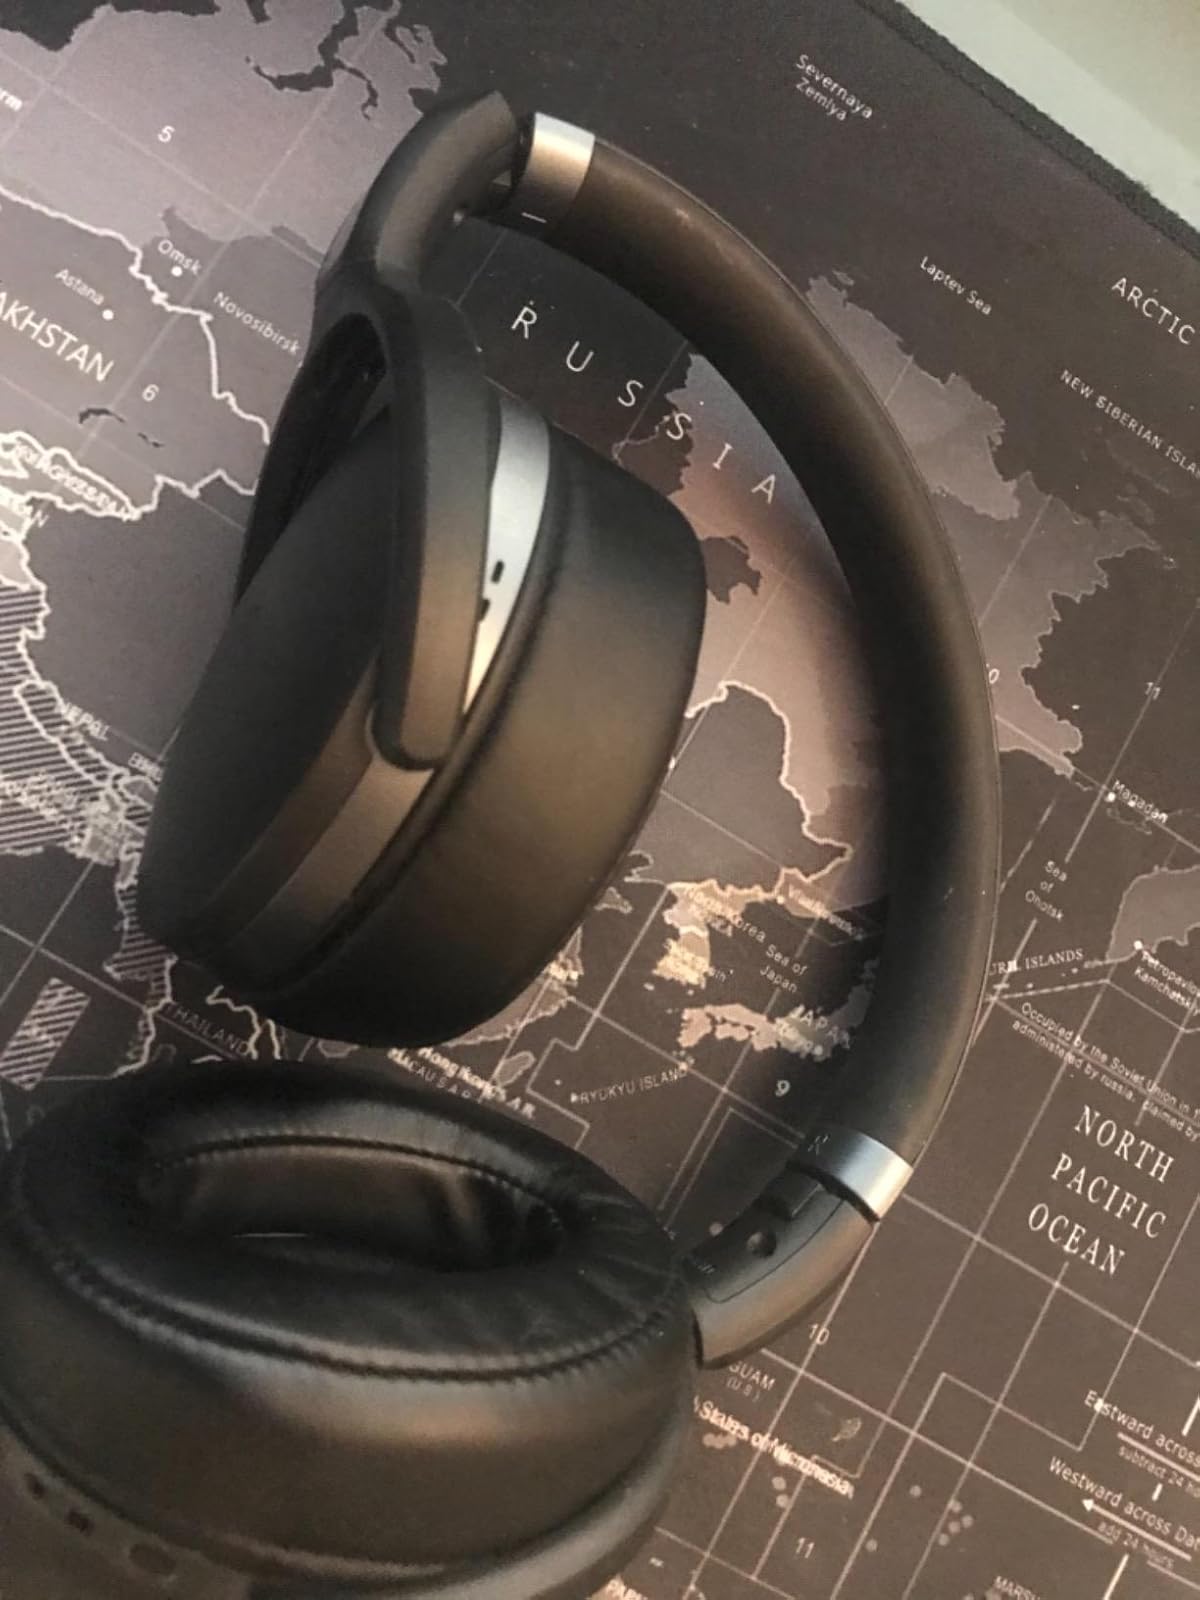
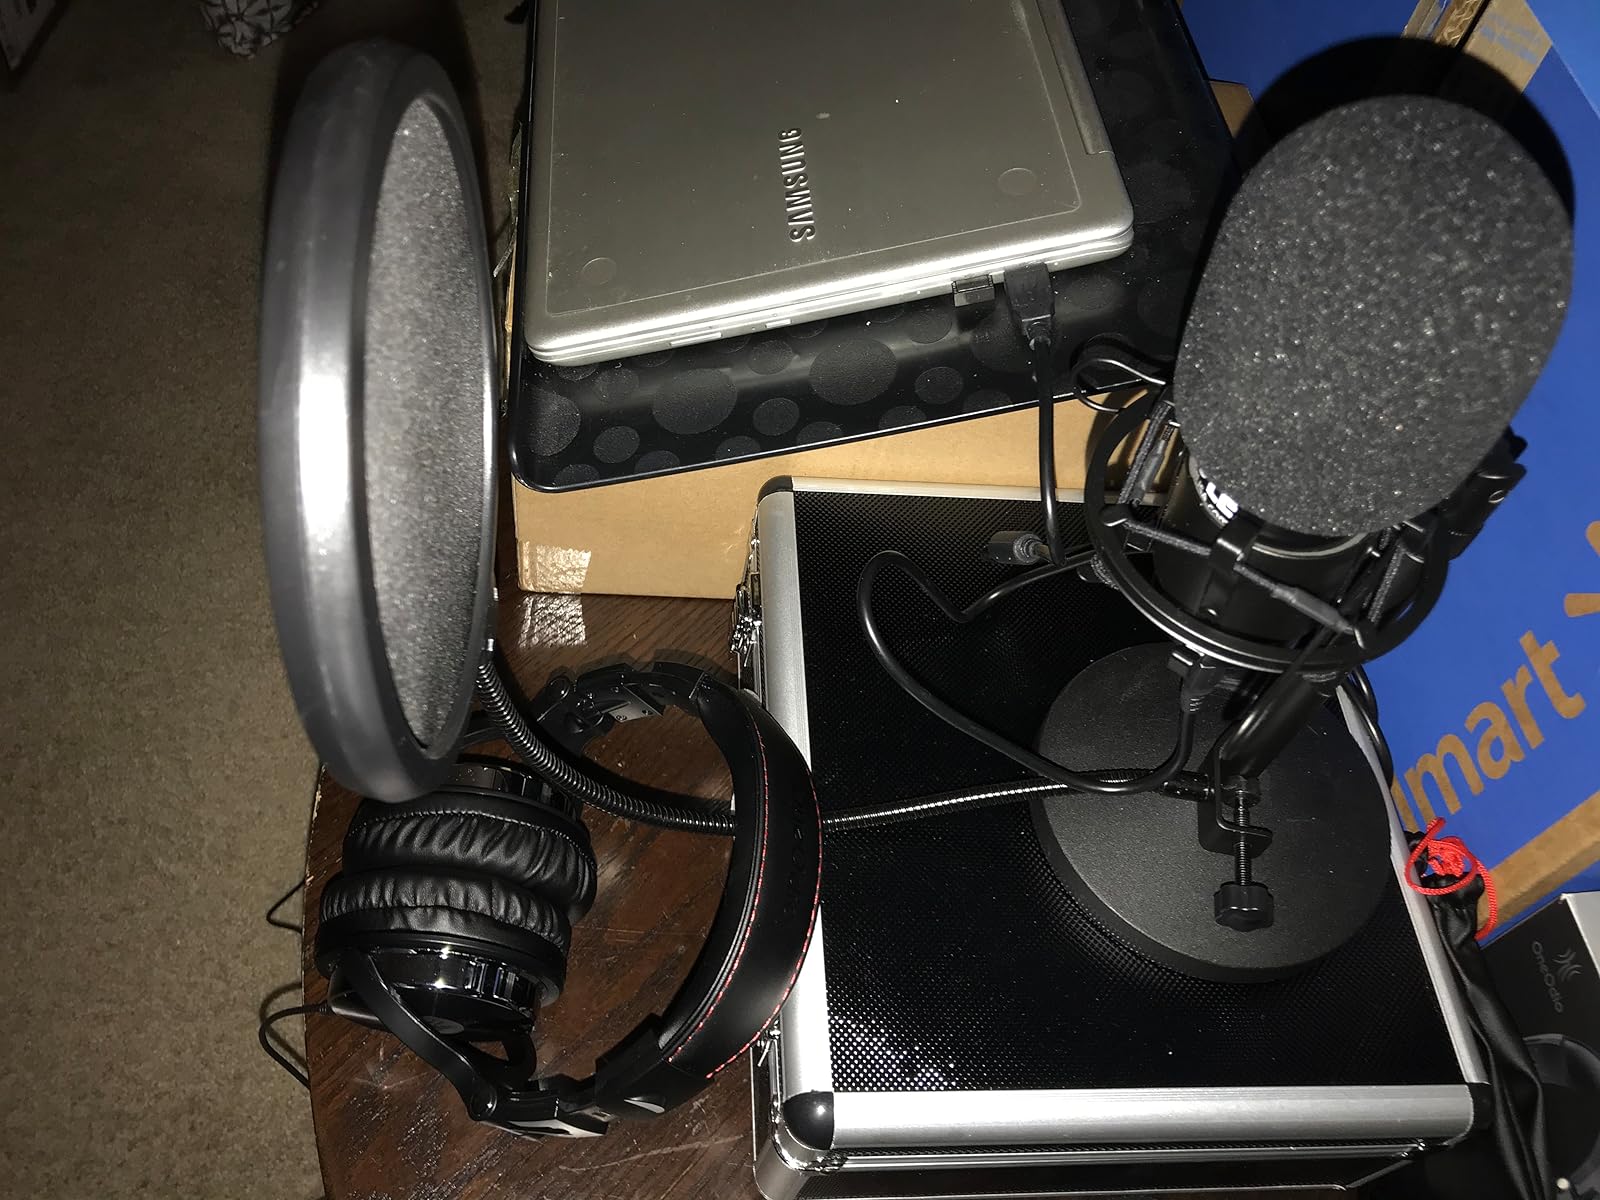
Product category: headphones
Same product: no